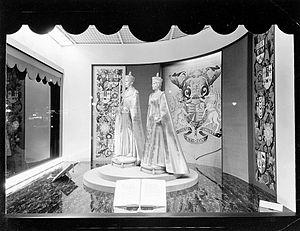
Affichage à Eaton's pour le couronnement de George VI. Toronto (Ontario, Canada).